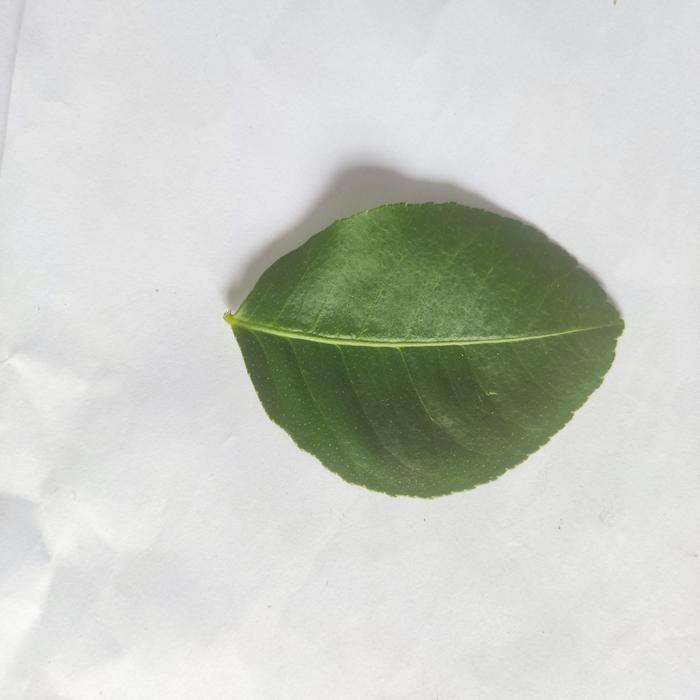
Crop: Lemon
Leaf condition: Healthy_Leaf